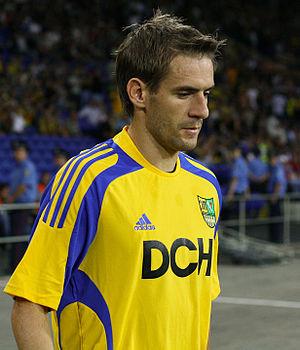
Vukašin Dević est un footballeur serbe né le 15 mars 1984 à Belgrade.